America's Sweetheart (musical)

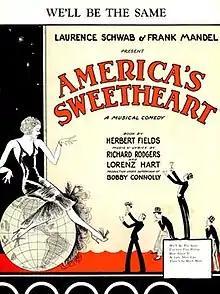
Sheet Music Cover (cropped)

America's Sweetheart is a musical comedy with music by Richard Rodgers, lyrics by Lorenz Hart and book by Herbert Fields.